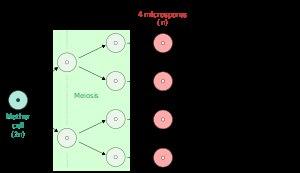
En biologie, une spore est une cellule ou plus rarement une formation pluricellulaire reproductive. Elle constitue une des étapes du cycle de vie de nombreuses bactéries, plantes, algues, champignons, voire de certains protozoaires.